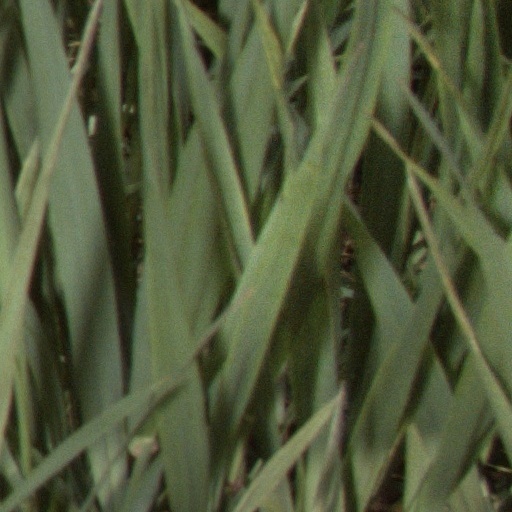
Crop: wheat